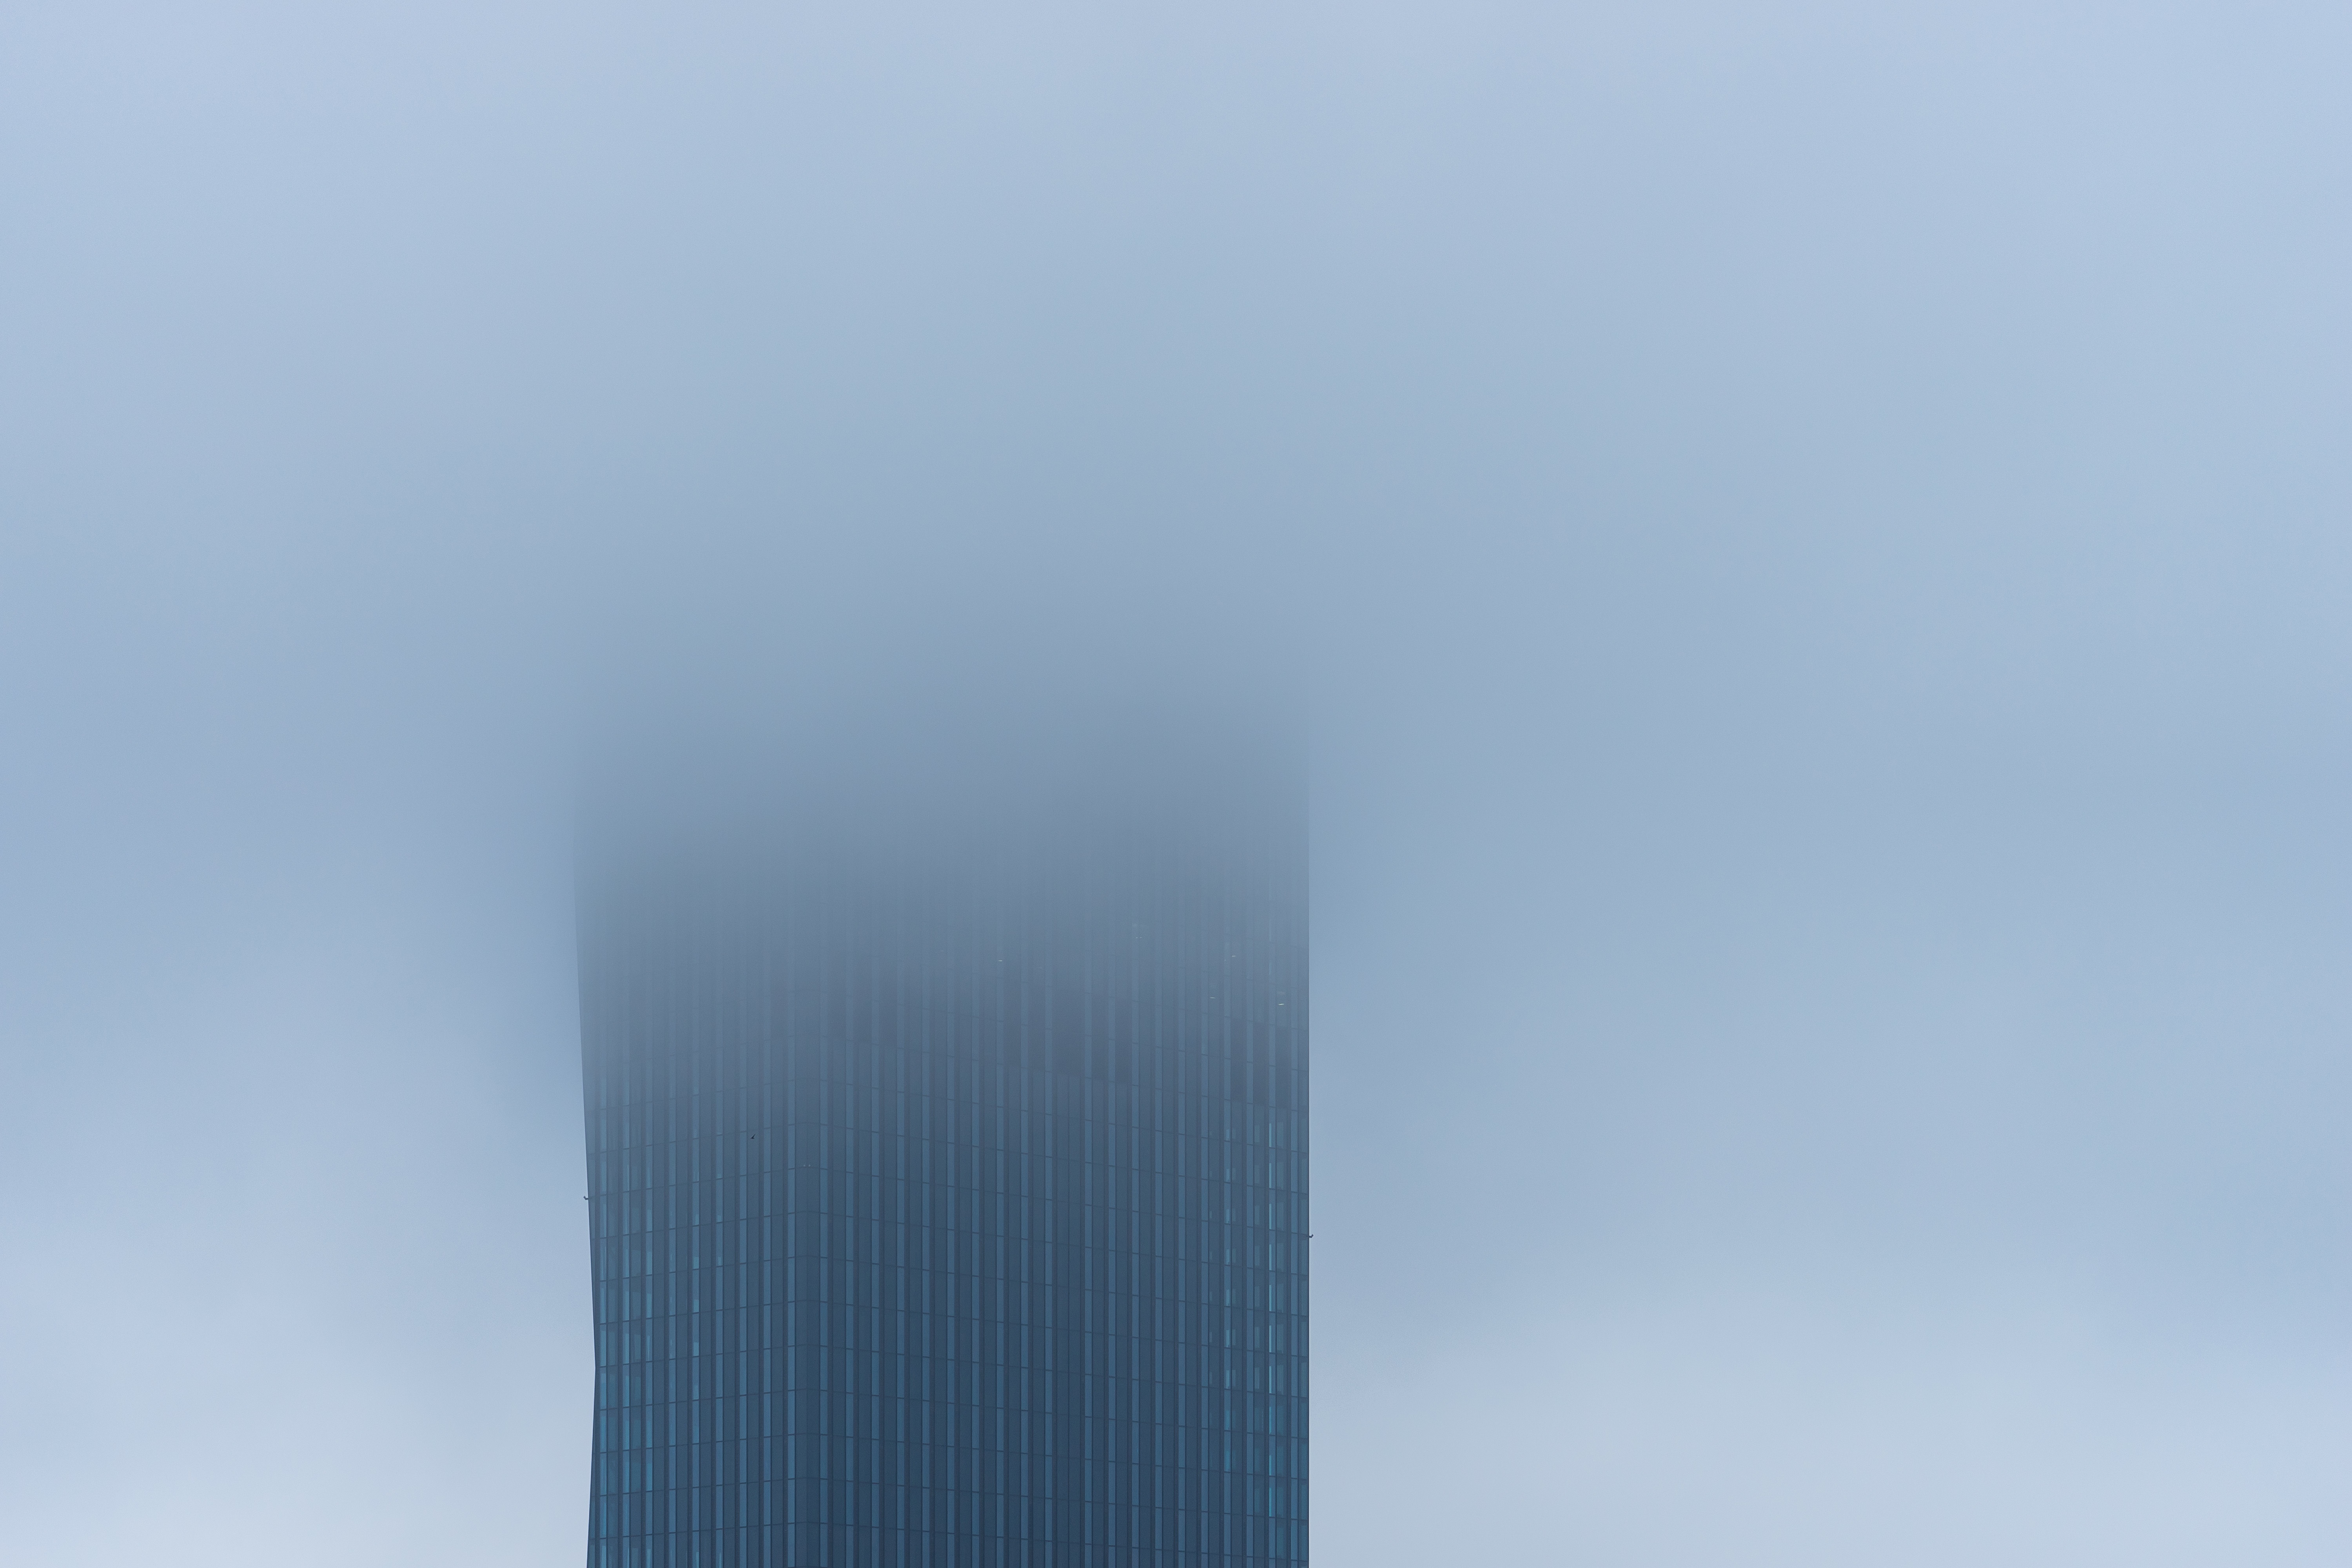
horizon, cloud, fog, atmosphere, skyscraper, line, haze, atmospheric phenomenon, atmosphere of earth